St Mark's Basilica

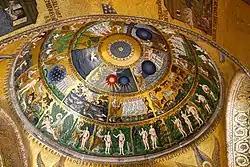
The Dome of the Creation in the narthex (thirteenth century)

The location of the main altar within the apse necessarily affected the decorative programme. The Christ Pantocrator, customarily located in the central dome over the altar, was placed in the semi-dome of the apse. Below, interspersed with three windows, are late-eleventh and early-twelfth-century mosaics that portray Saint Nicholas of Myra, Saint Peter, Saint Mark, and Saint Hermagoras of Aquileia as the protectors and patrons of the state, Saint Nicholas being specifically the protector of seafarers.